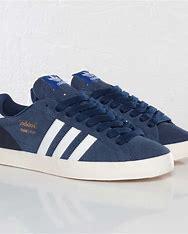
Brand: Adidas
Model: Basket Profi